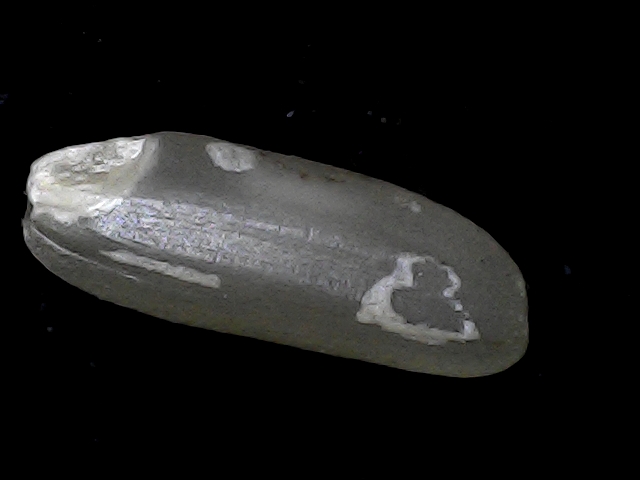
Rice variety: BD85